Ronald N. Bracewell

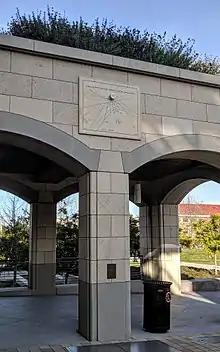
The sundial made by Bracewell and son, now on the Huang building

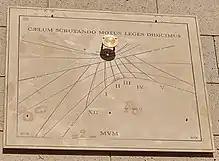
Closer view of the Bracewells' sundial, in the sun, about 1 pm, a few weeks after the winter solstice

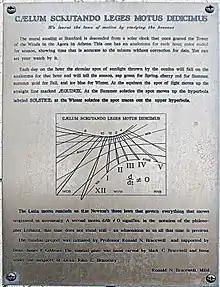
The original plaque for the sundial, now below on the sundial on the Huang building

Professor Bracewell was interested in conveying an appreciation of the role of science in society to the public, in mitigating the effects of scientific illiteracy on public decision making through contact with alumni groups, and in liberal undergraduate education within the framework of the Astronomy Course Program and the Western Culture program in Values, Technology, Science and Society, in both of which he taught for some years. He gave the 1996 Bunyan Lecture on "The Destiny of Man".